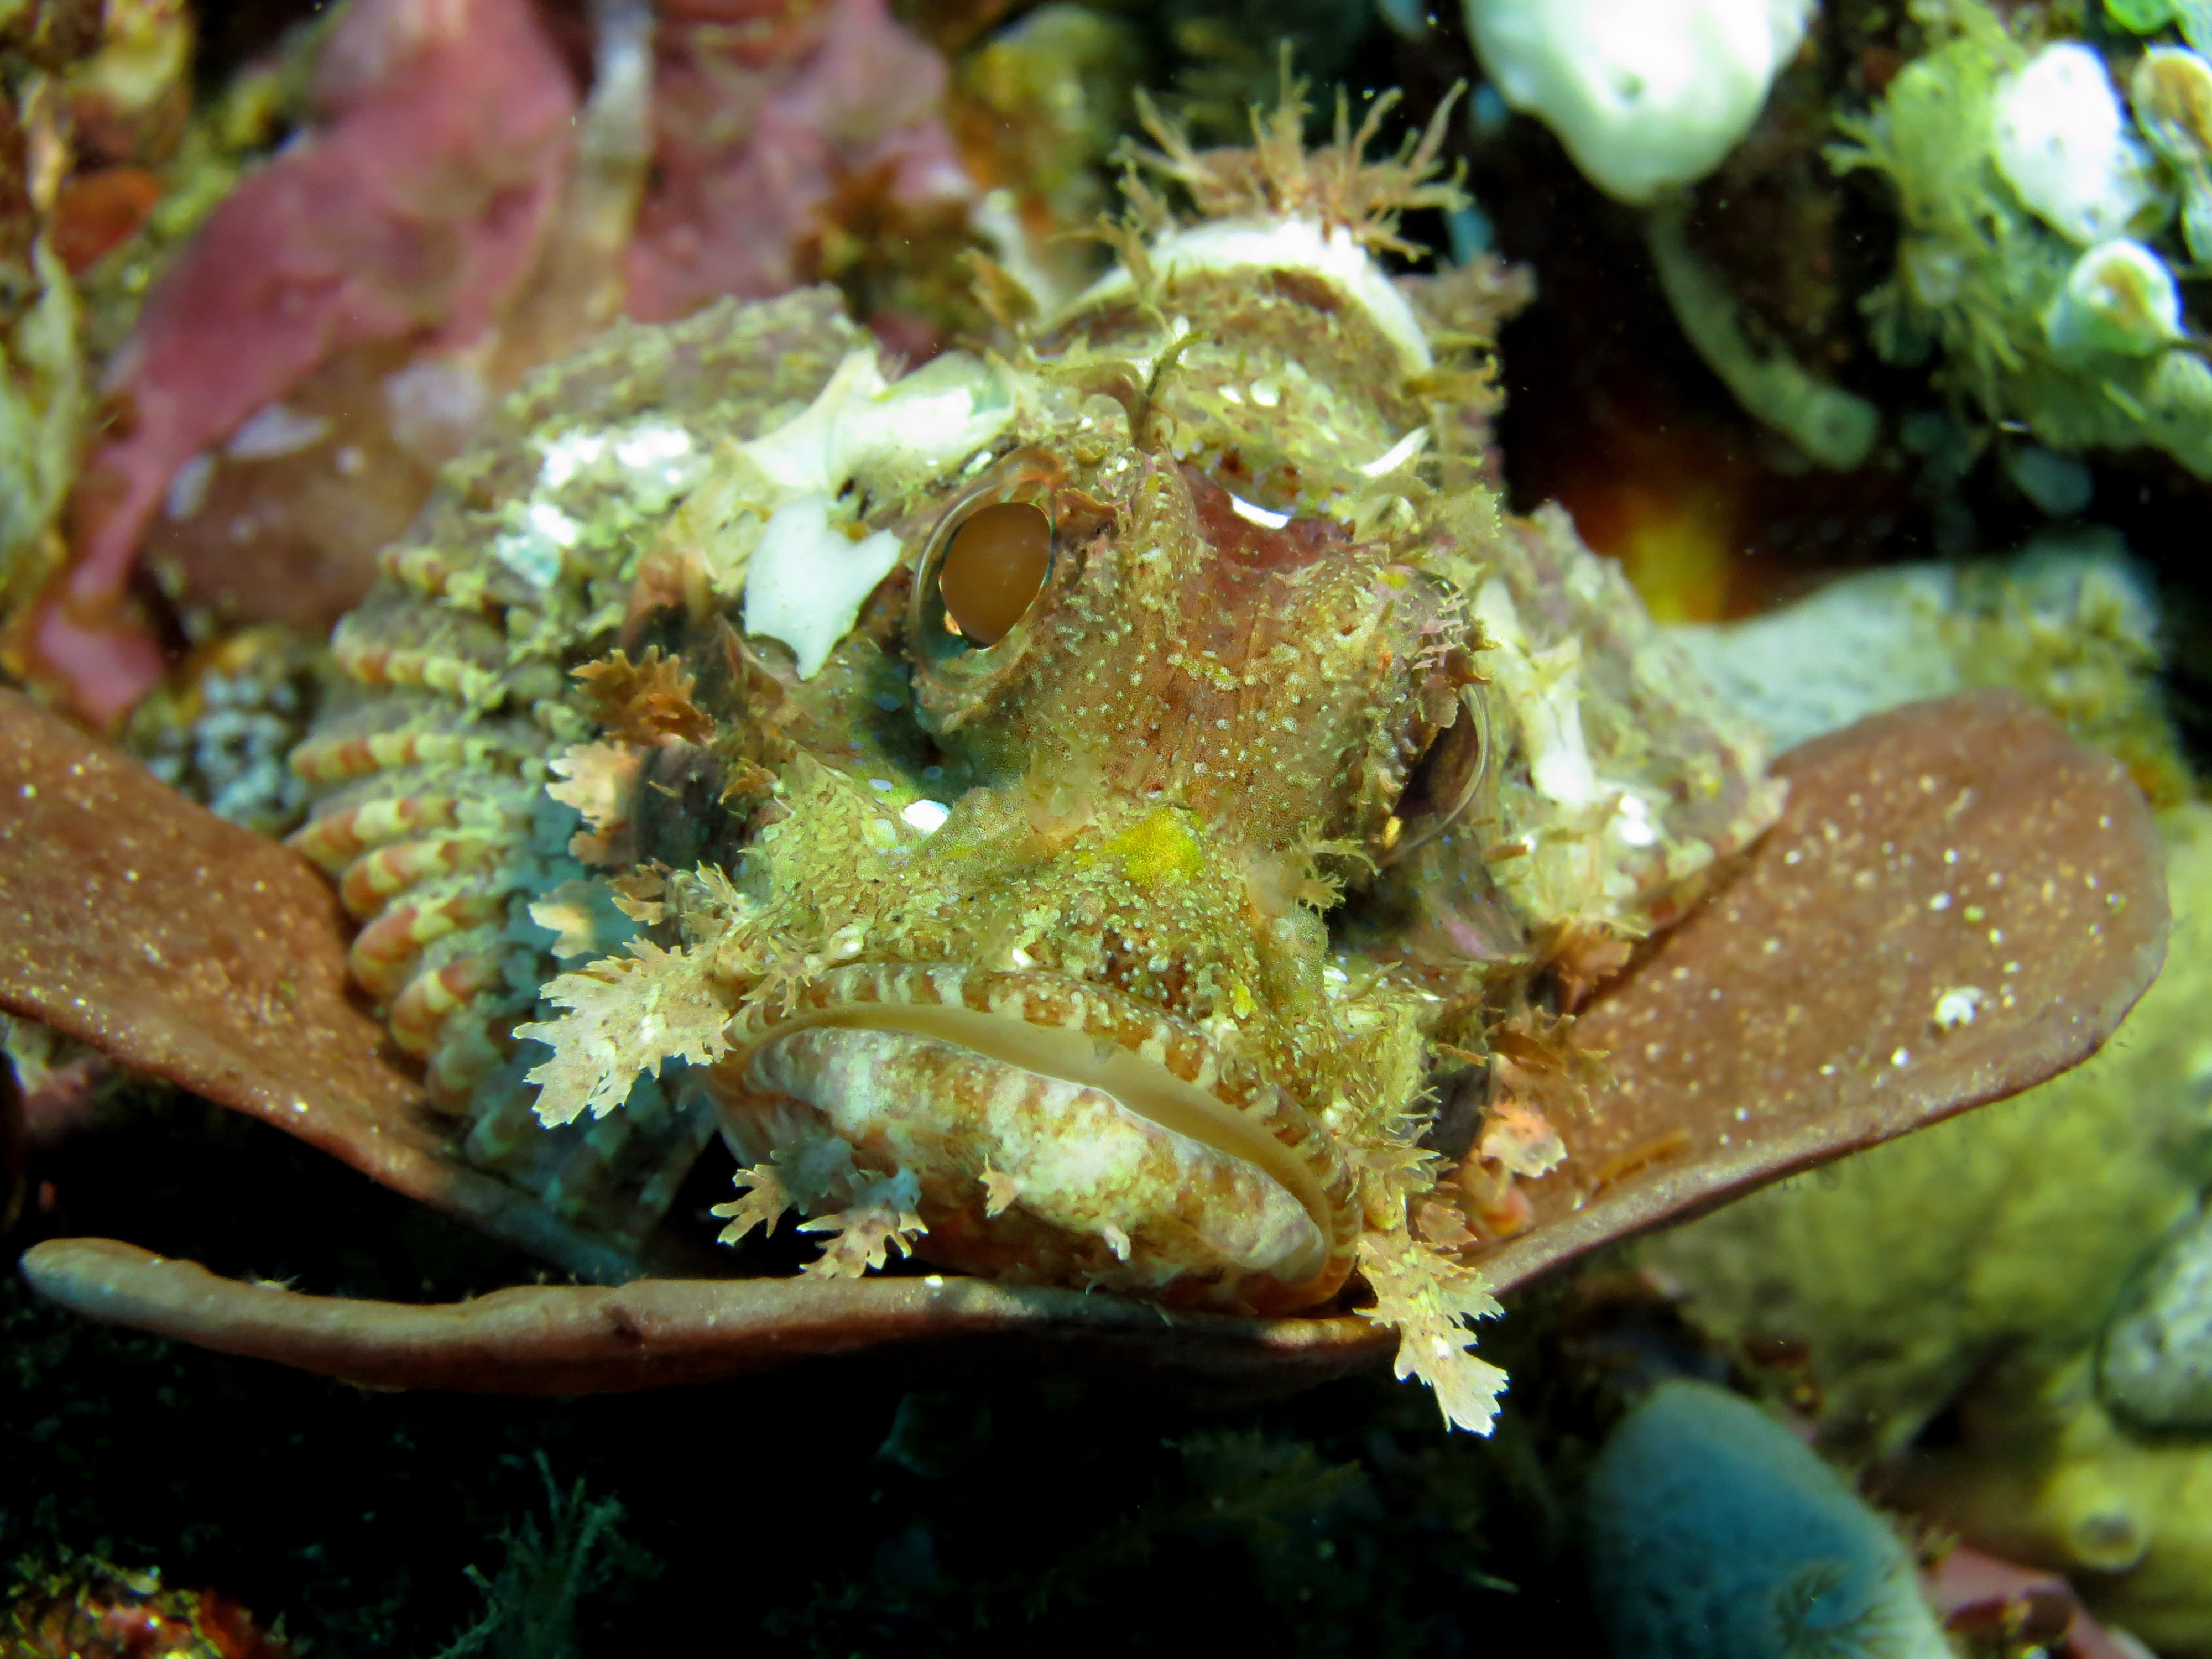
underwater, food, green, biology, seafood, fish, fauna, coral, coral reef, invertebrate, reef, algae, aquarium, marine, macro photography, phillipines, scuba diving, stone fish, marine biology